Lynn, Massachusetts

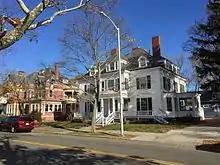
Nahant Street in Diamond Historic District

During the middle of the nineteenth century, estates and beach cottages were constructed along Lynn's shoreline, and the city's Atlantic coastline became a fashionable summer resort. Many of the structures built during this period are today situated within the National Register-listed Diamond Historic District.